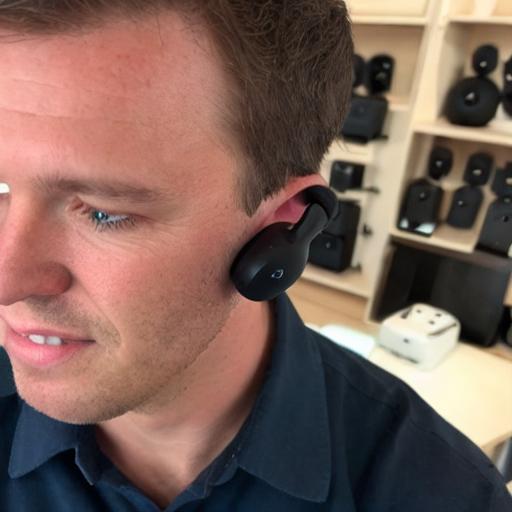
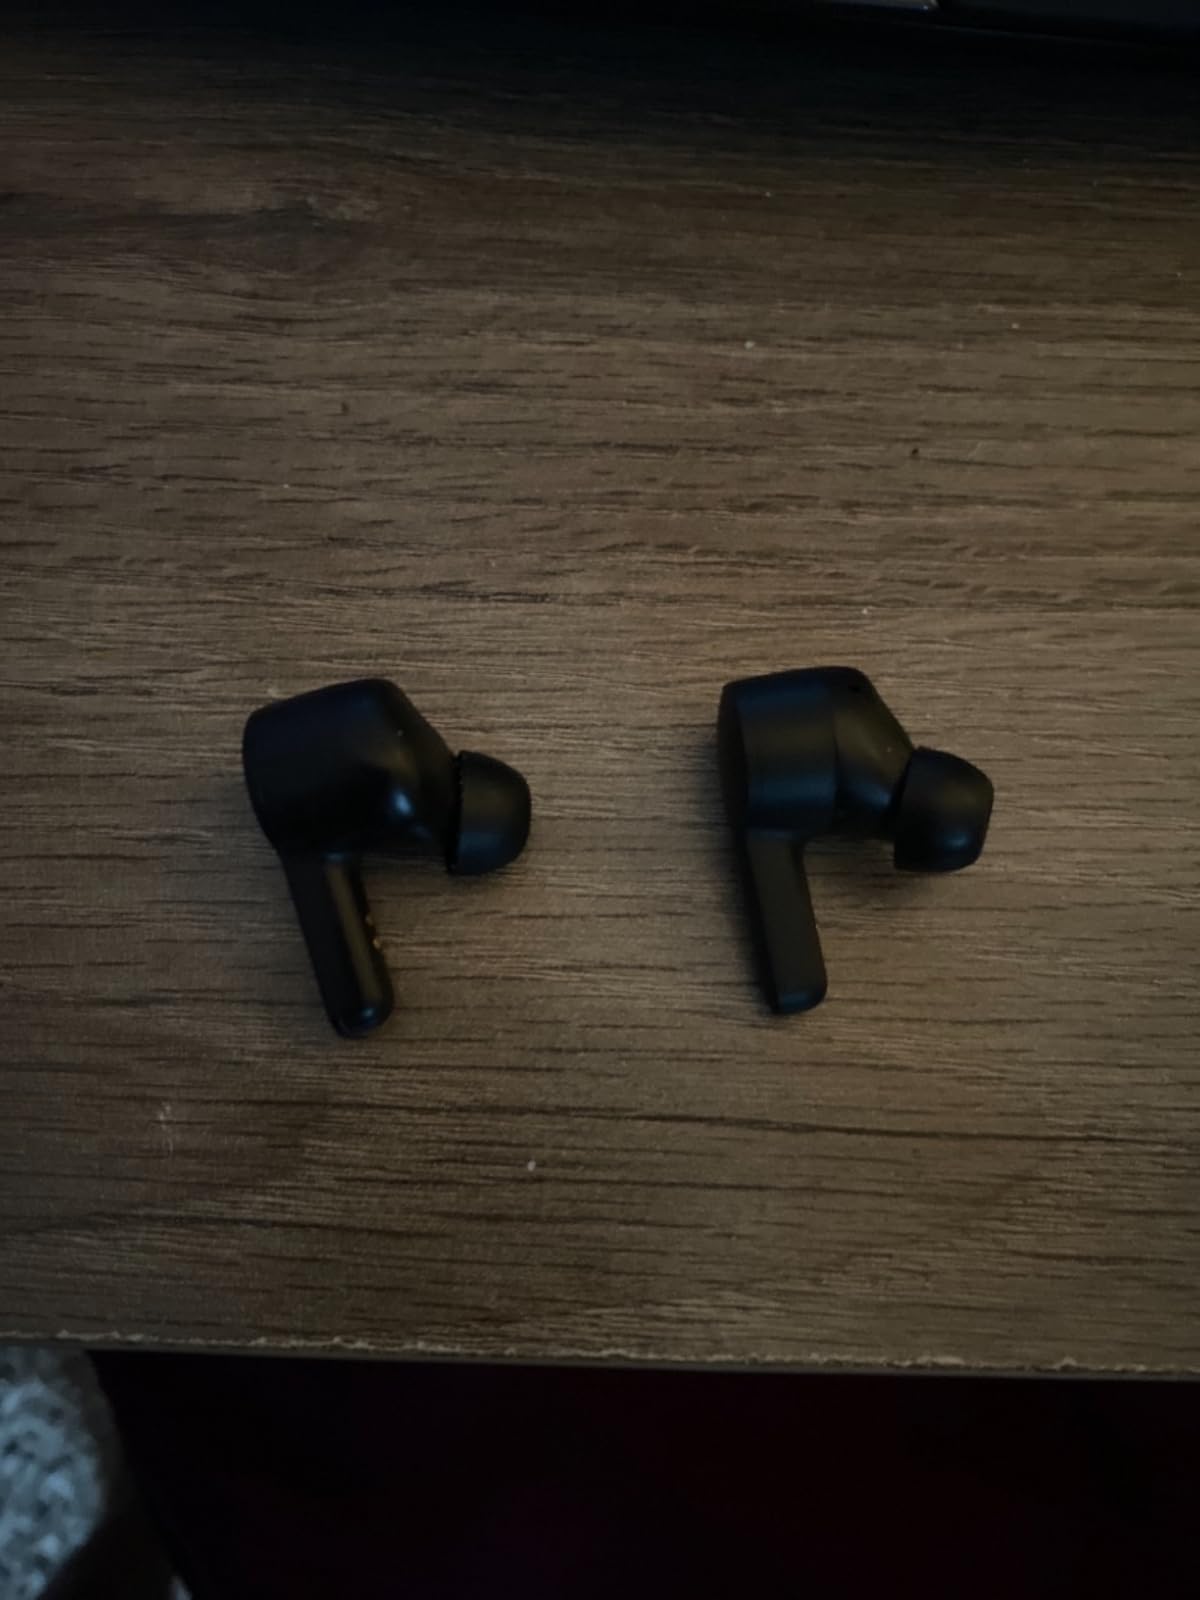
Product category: earbuds
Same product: no